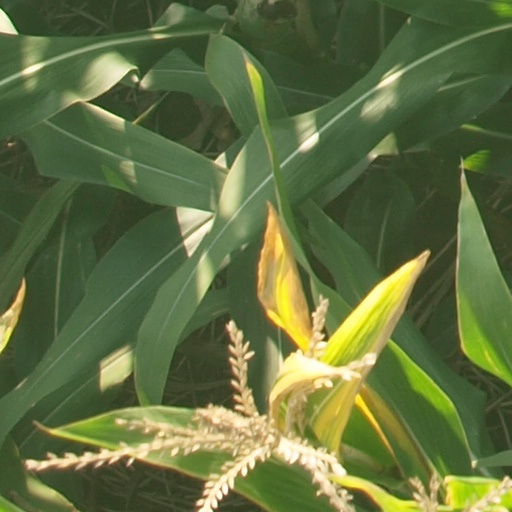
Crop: maize; corn